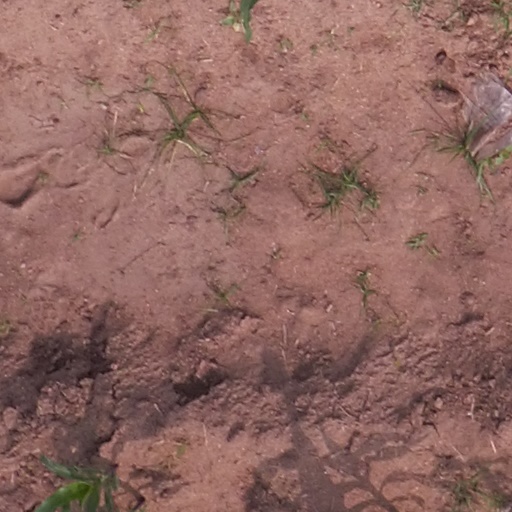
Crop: maize; corn